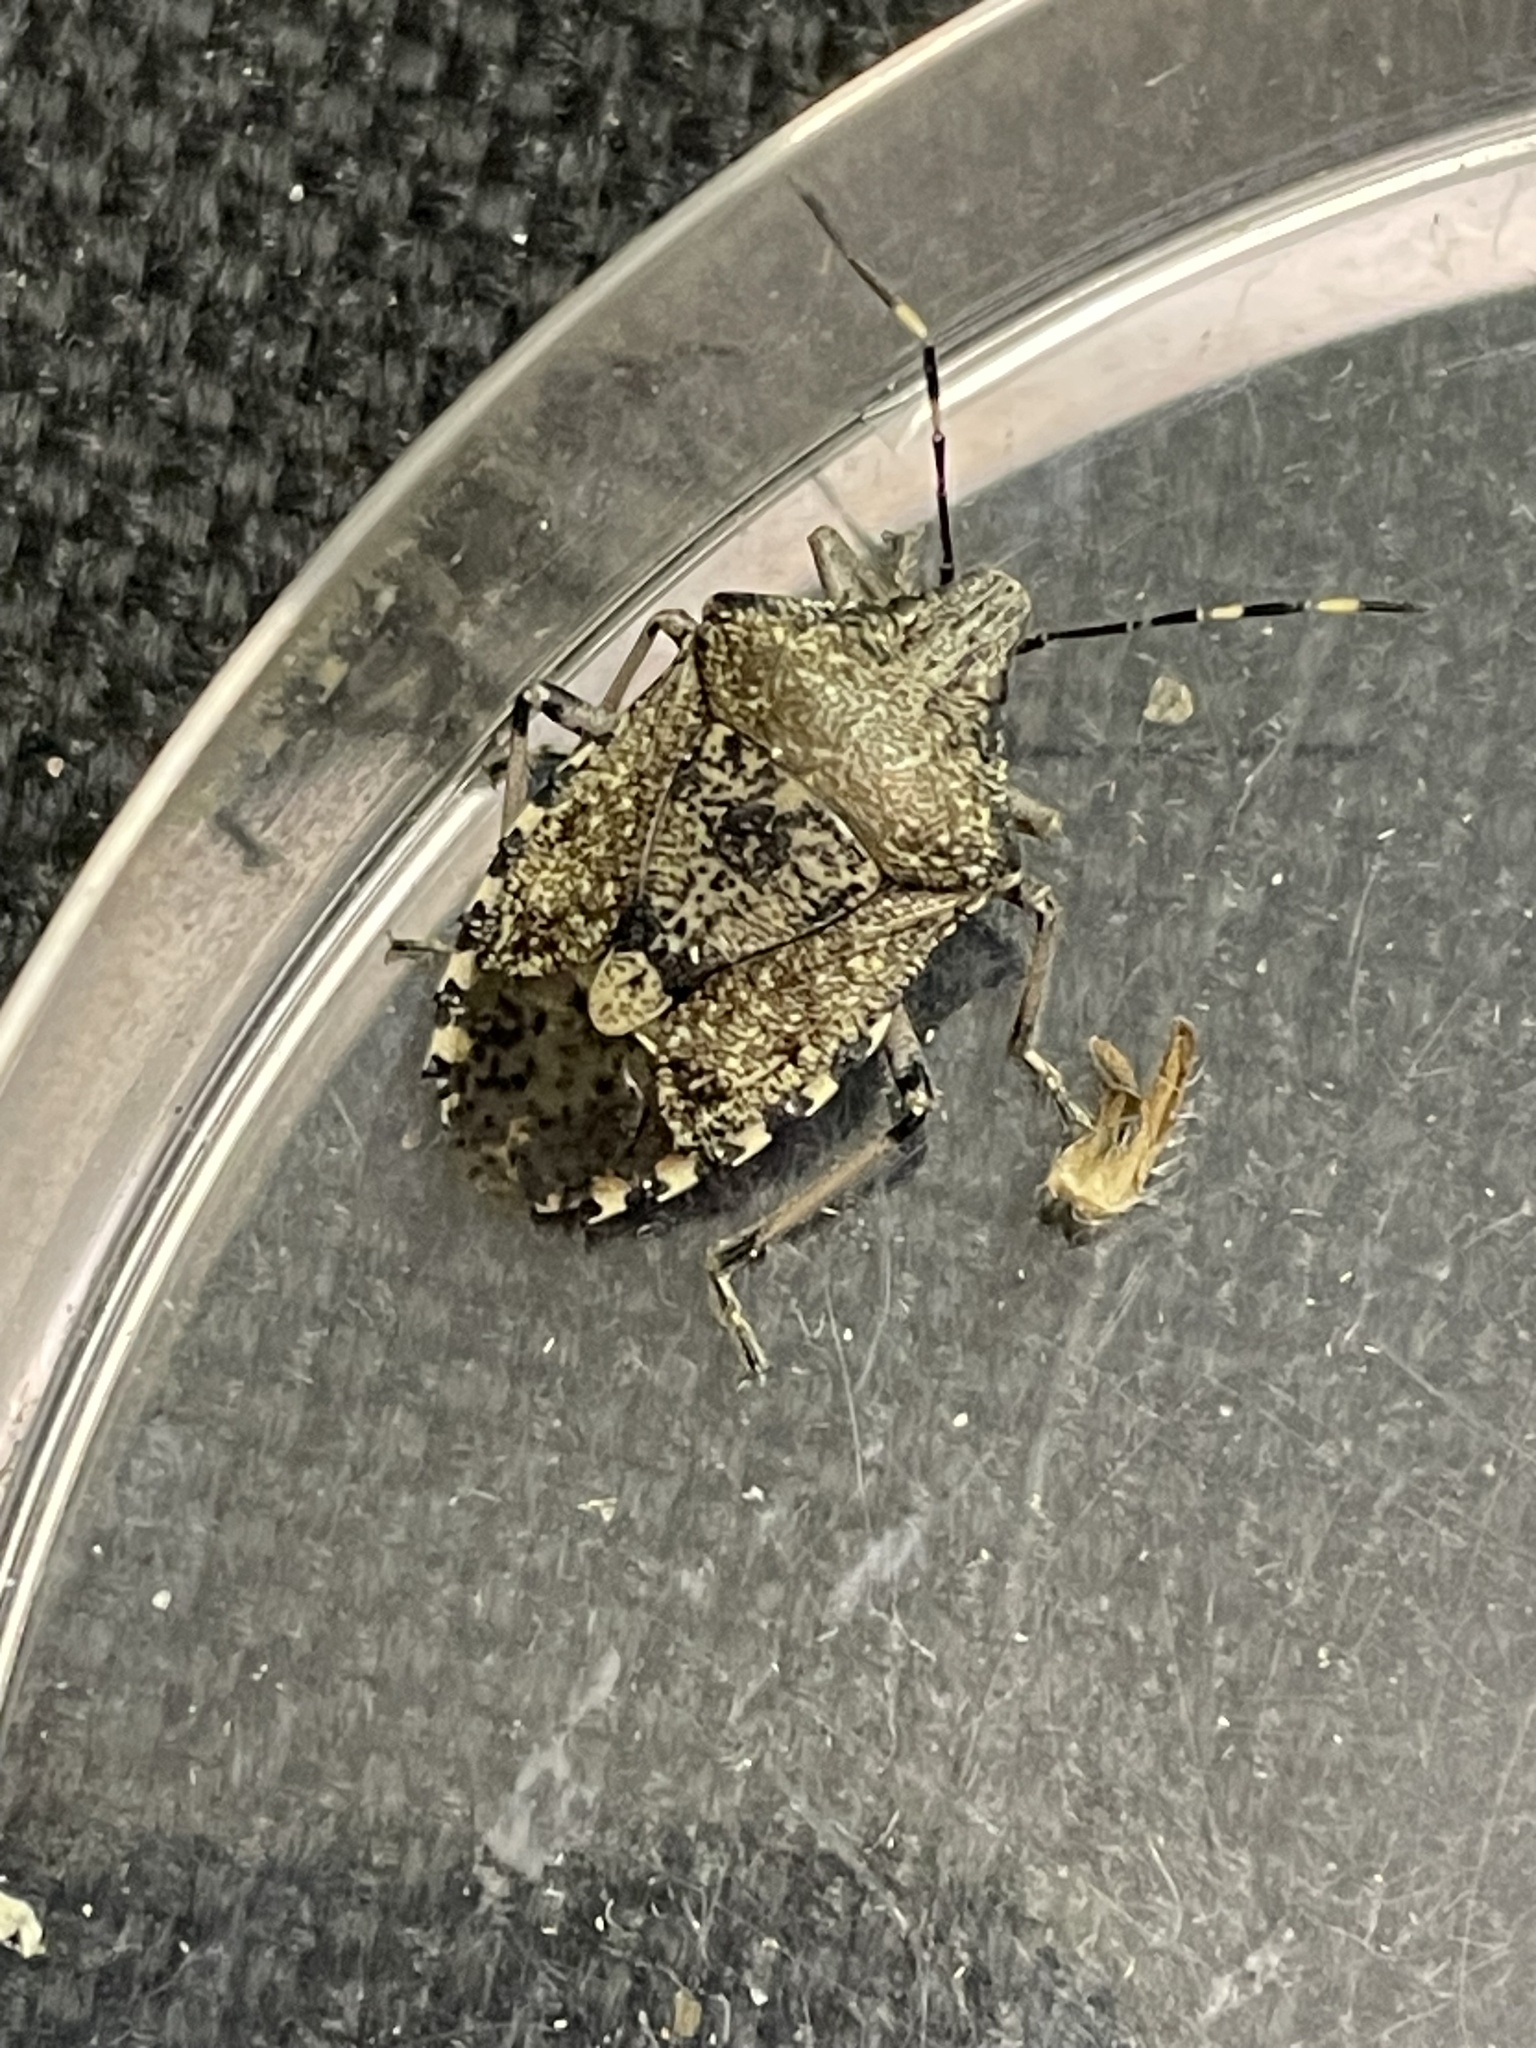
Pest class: stink_bug